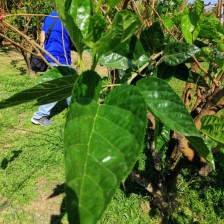
Variety: BlackOodTurkey